Climate change policy of Washington (state)

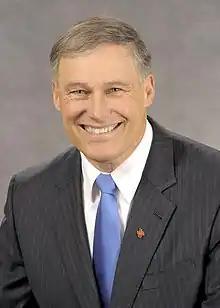
The policies of Governor Jay Inslee (2013-2025) emphasized climate change

In the 21st century, climate change policy has been a prominent topic in state level policy. Both Governors Christine Gregoire (2005-2013) and Jay Inslee (2013-2025) promoted their green policies, with the latter making it the centerpiece of his 2020 presidential campaign. Voters have also had opportunities to weigh in directly on climate change policy through the ballot initiative process (e.g. I-937, ST3).